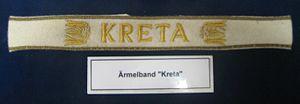
La bande de bras « Kreta », ou Ärmelband Kreta, est créé par Adolf Hitler le 16 octobre 1942, pour distinguer les combattants allemands ayant participé à la bataille de Crète en mai 1941.